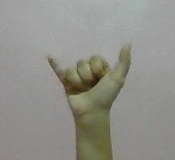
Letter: ya